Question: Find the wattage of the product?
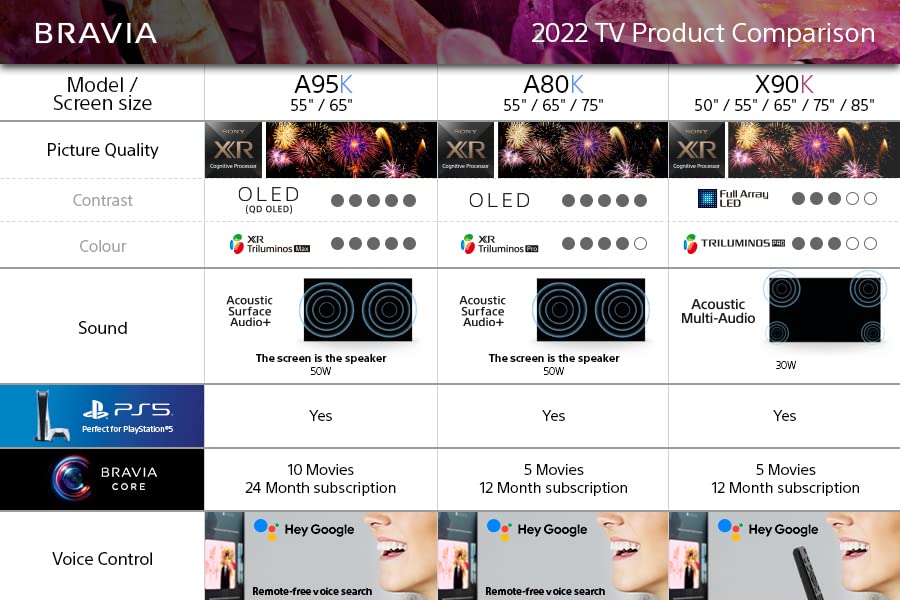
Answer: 50.0 watt